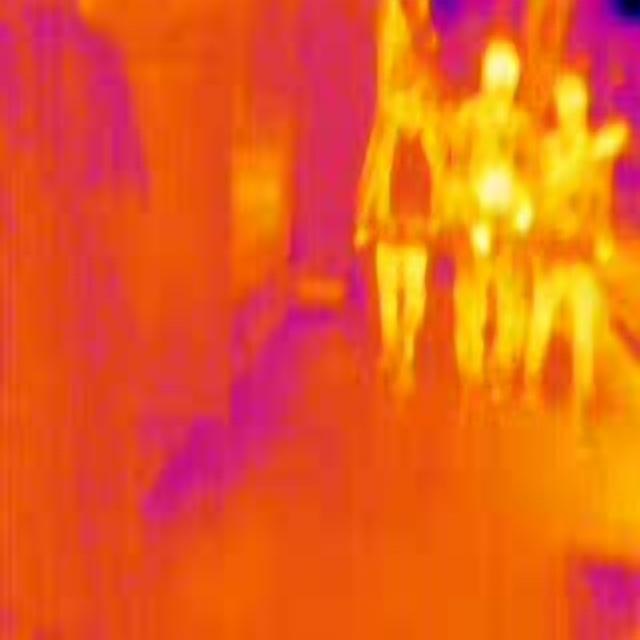
Detected objects:
label: person
label: person
label: person